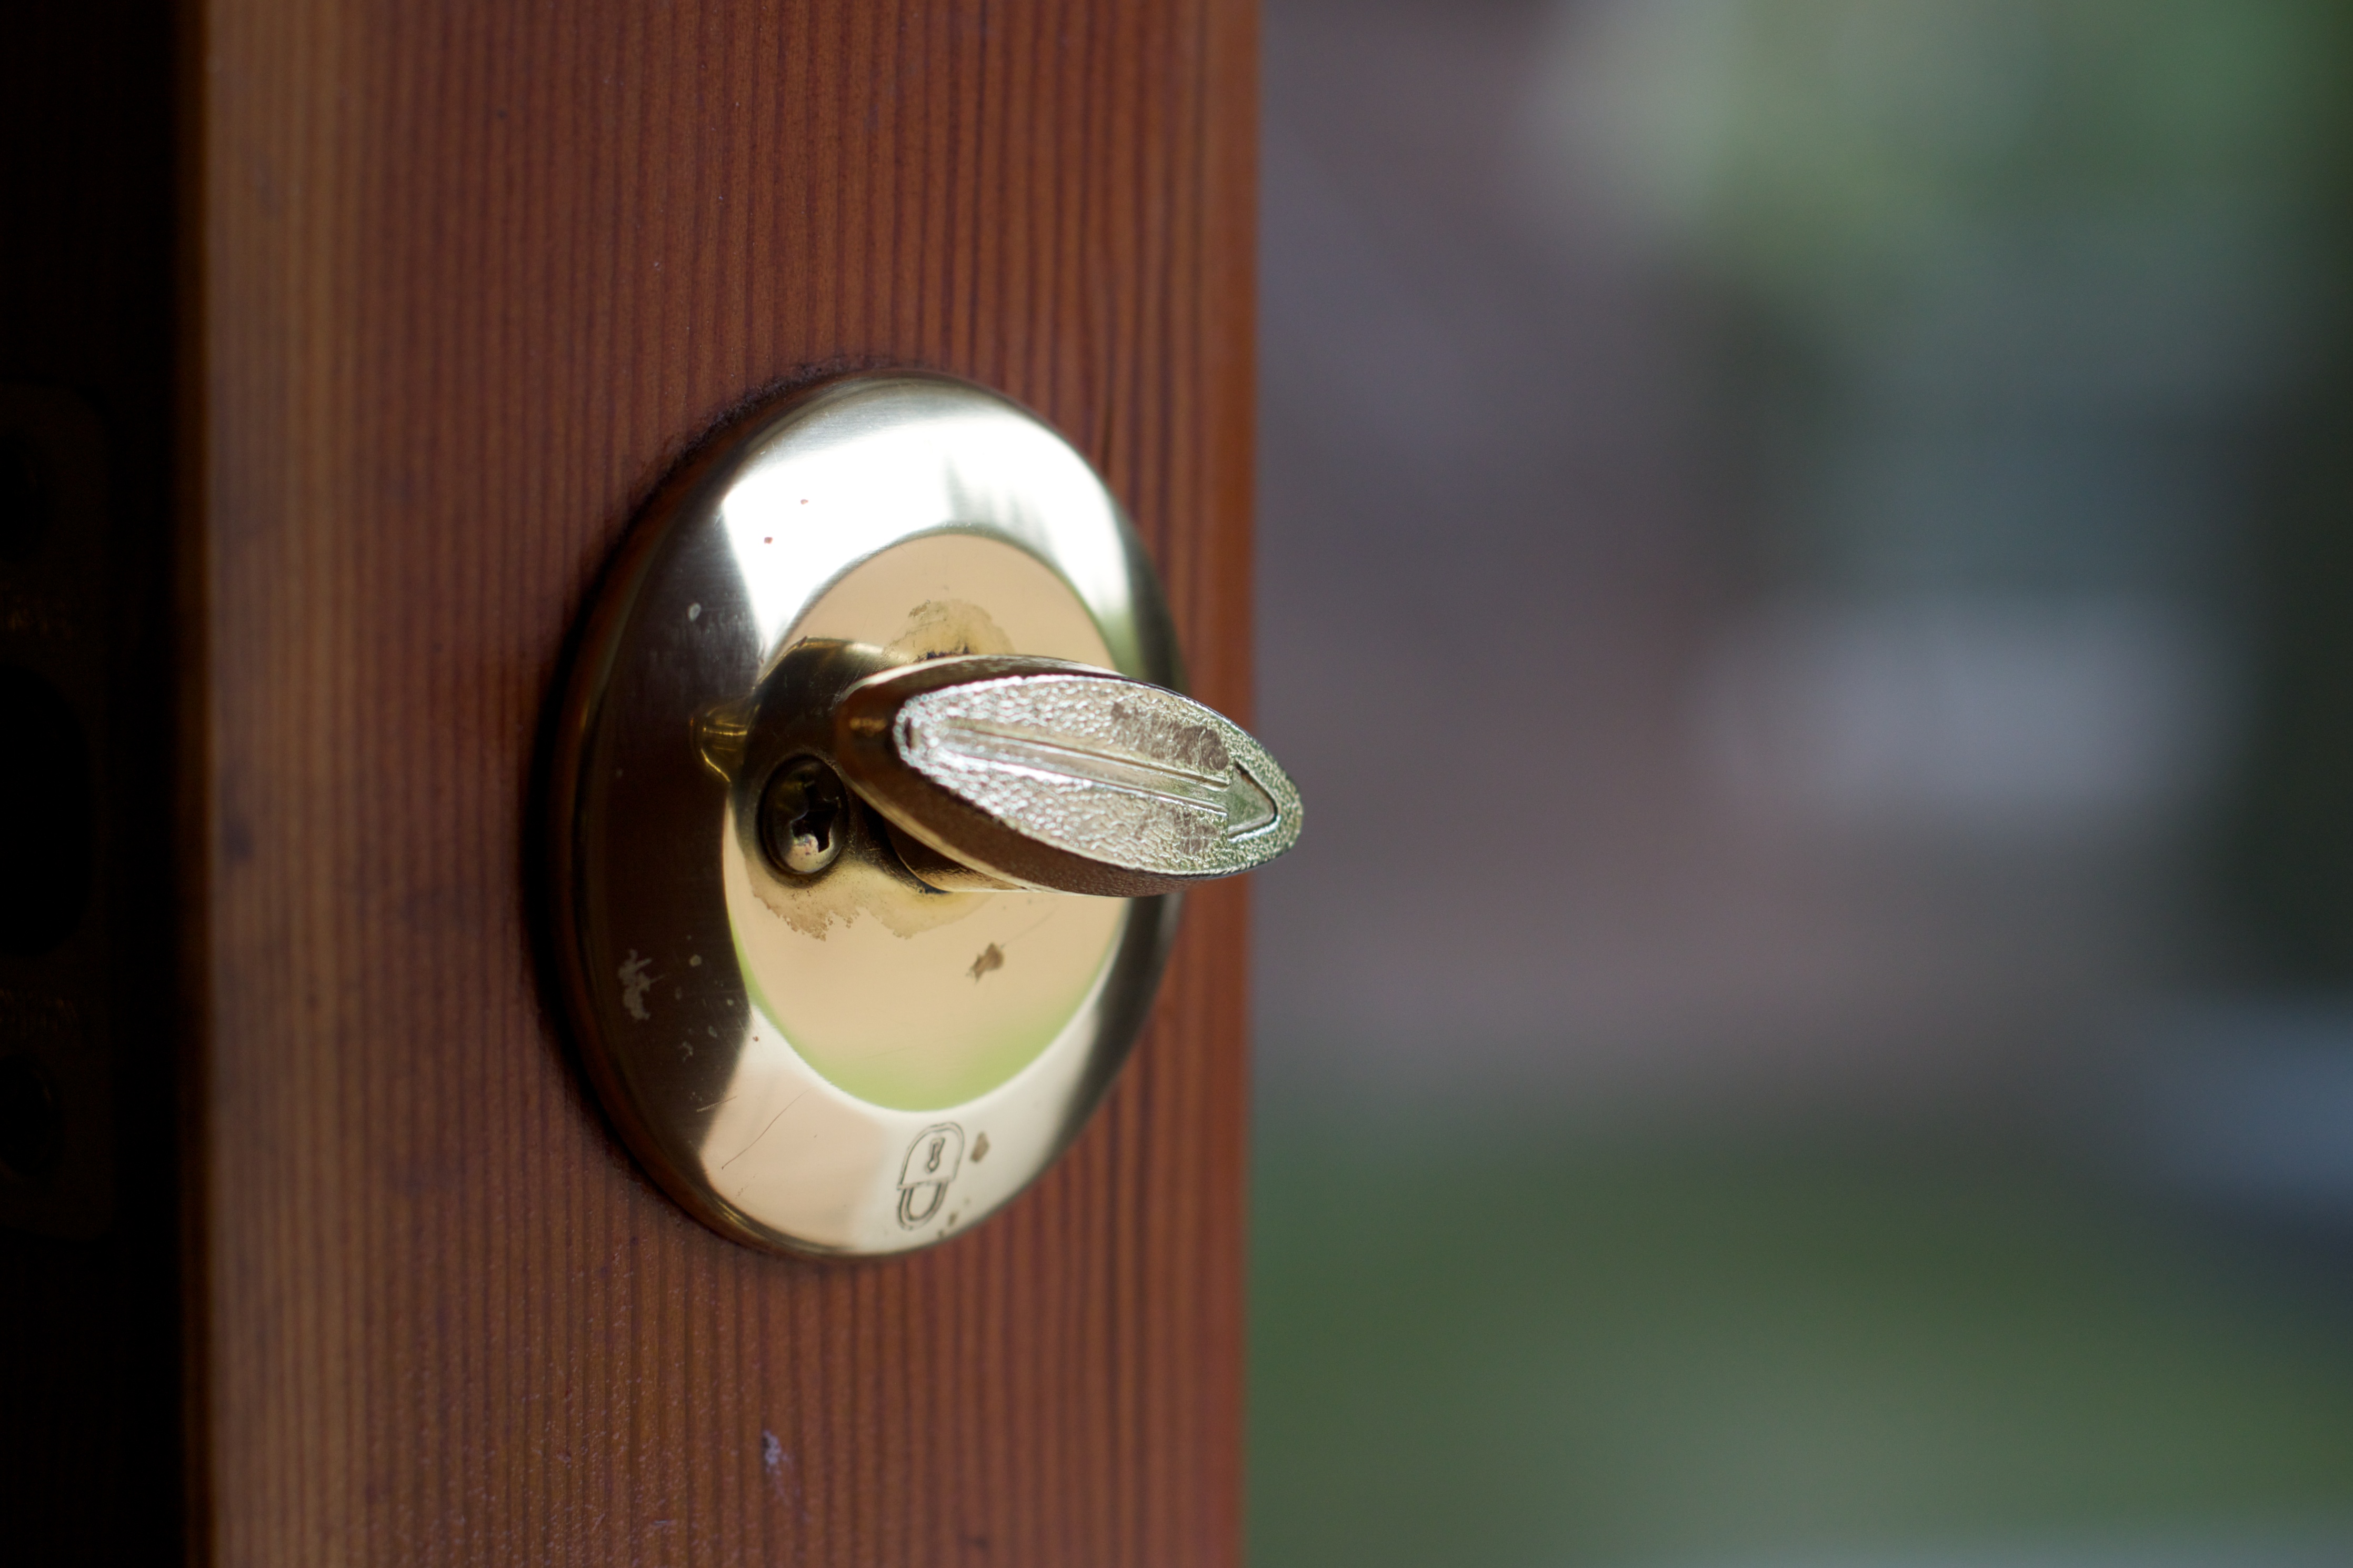
light, lighting, product, ds106, 2010365